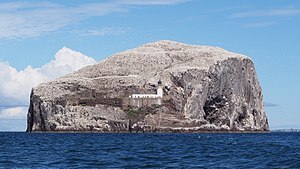
Bass Rock
Bass Rock fra sydøst.
Bass Rock, eller blot the Bass er en ø i den ydre del af Firth of Forth i det østlige Skotland. Den ligger omkring 2 km fra land og 5 km nordøst for North Berwick. Det er en stejl vulkansk klippeø, der er 107 m på det højeste punkt, og den bruges af en stor koloni af suler. Klippeøen er ubeboet, men historisk har der boet engelske eremiter, og senere lå der en vigtig borg her, som blev omdannet og brugt som fængsel.